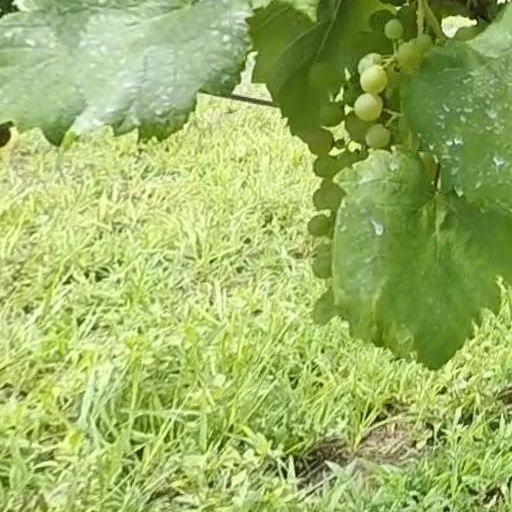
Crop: grape